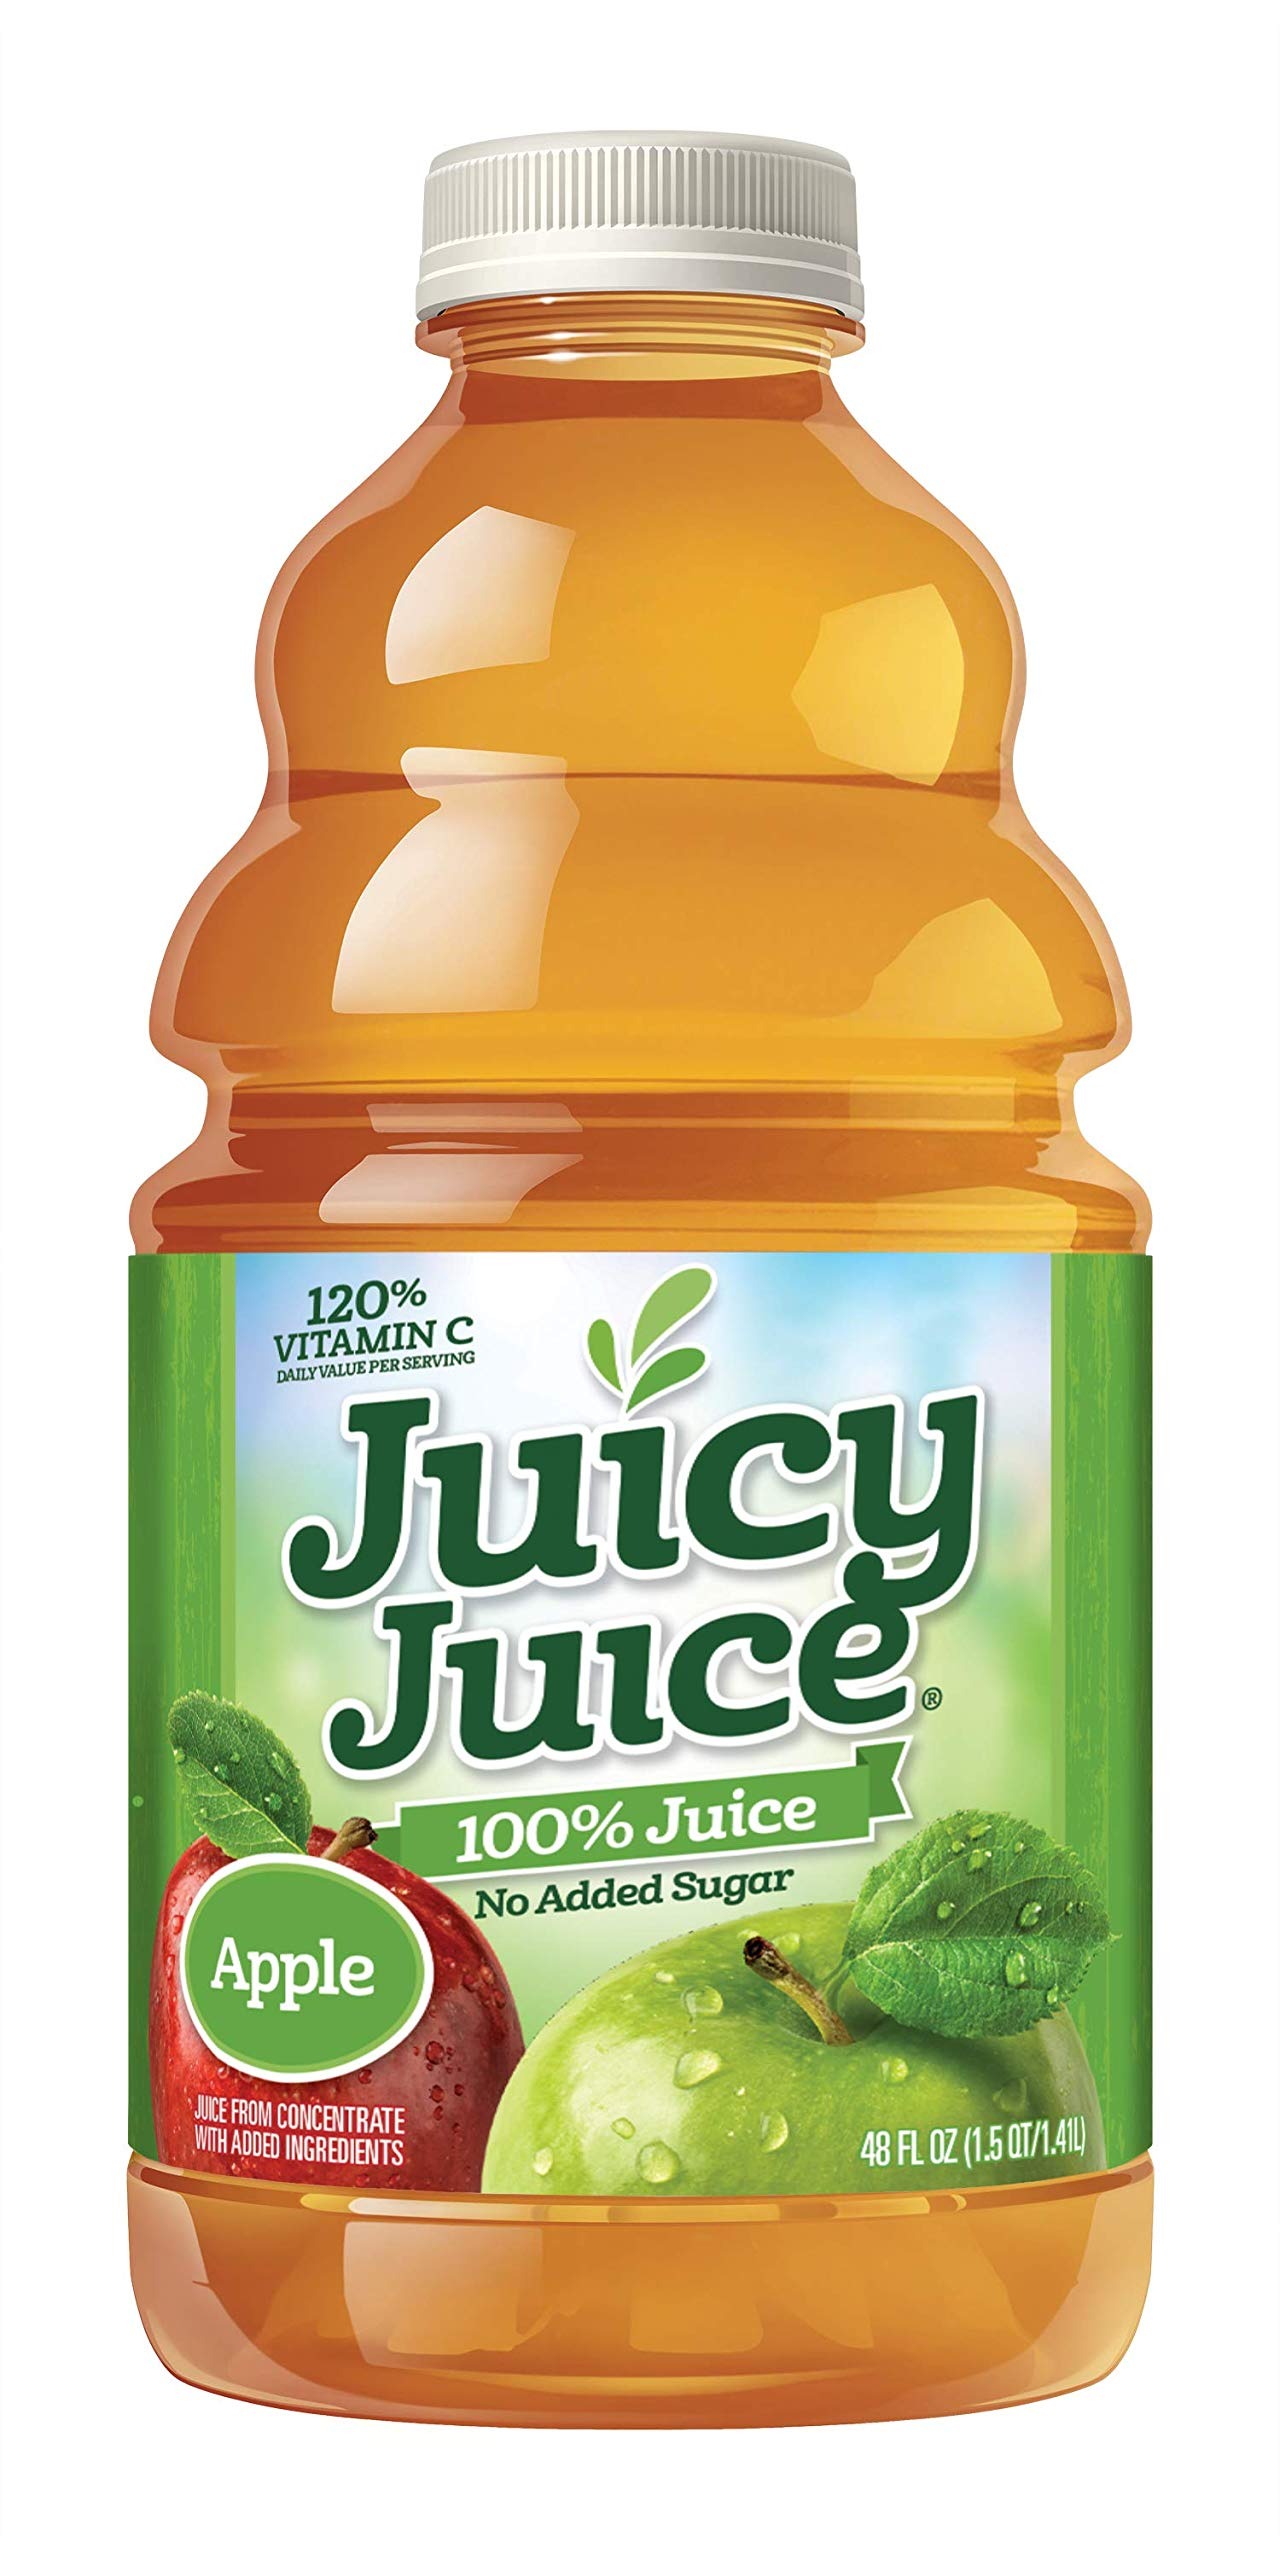
Item Name: Juicy Juice Apple Juice Multi Serve Bottle, 48 Fluid Ounce -- 8 per case.
Value: 384.0
Unit: Fl Oz

Price: 3.69